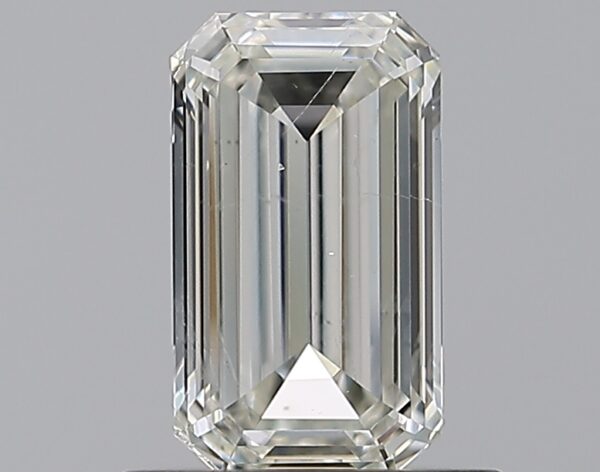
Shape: emerald
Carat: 0.79
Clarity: SI2
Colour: J
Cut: EX
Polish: EX
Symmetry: VG
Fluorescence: N
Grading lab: GIA
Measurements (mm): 7.17 x 4.14 x 2.55